Game Changer (film)

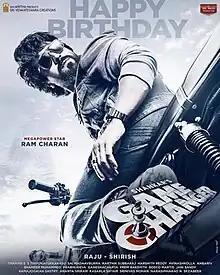
Theatrical release poster

Game Changer is a 2025 Indian Telugu-language political action drama film directed by S. Shankar, in his Telugu debut, and produced by Dil Raju under Sri Venkateswara Creations. The film stars Ram Charan in dual roles, alongside Kiara Advani, Anjali, S. J. Suryah, Srikanth, Sunil, Jayaram and Samuthirakani.